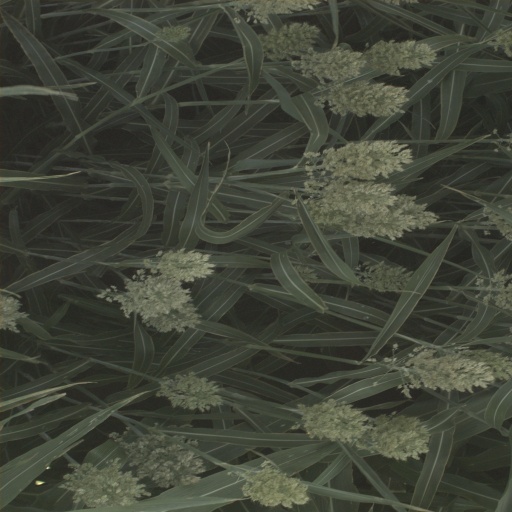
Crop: sorghum